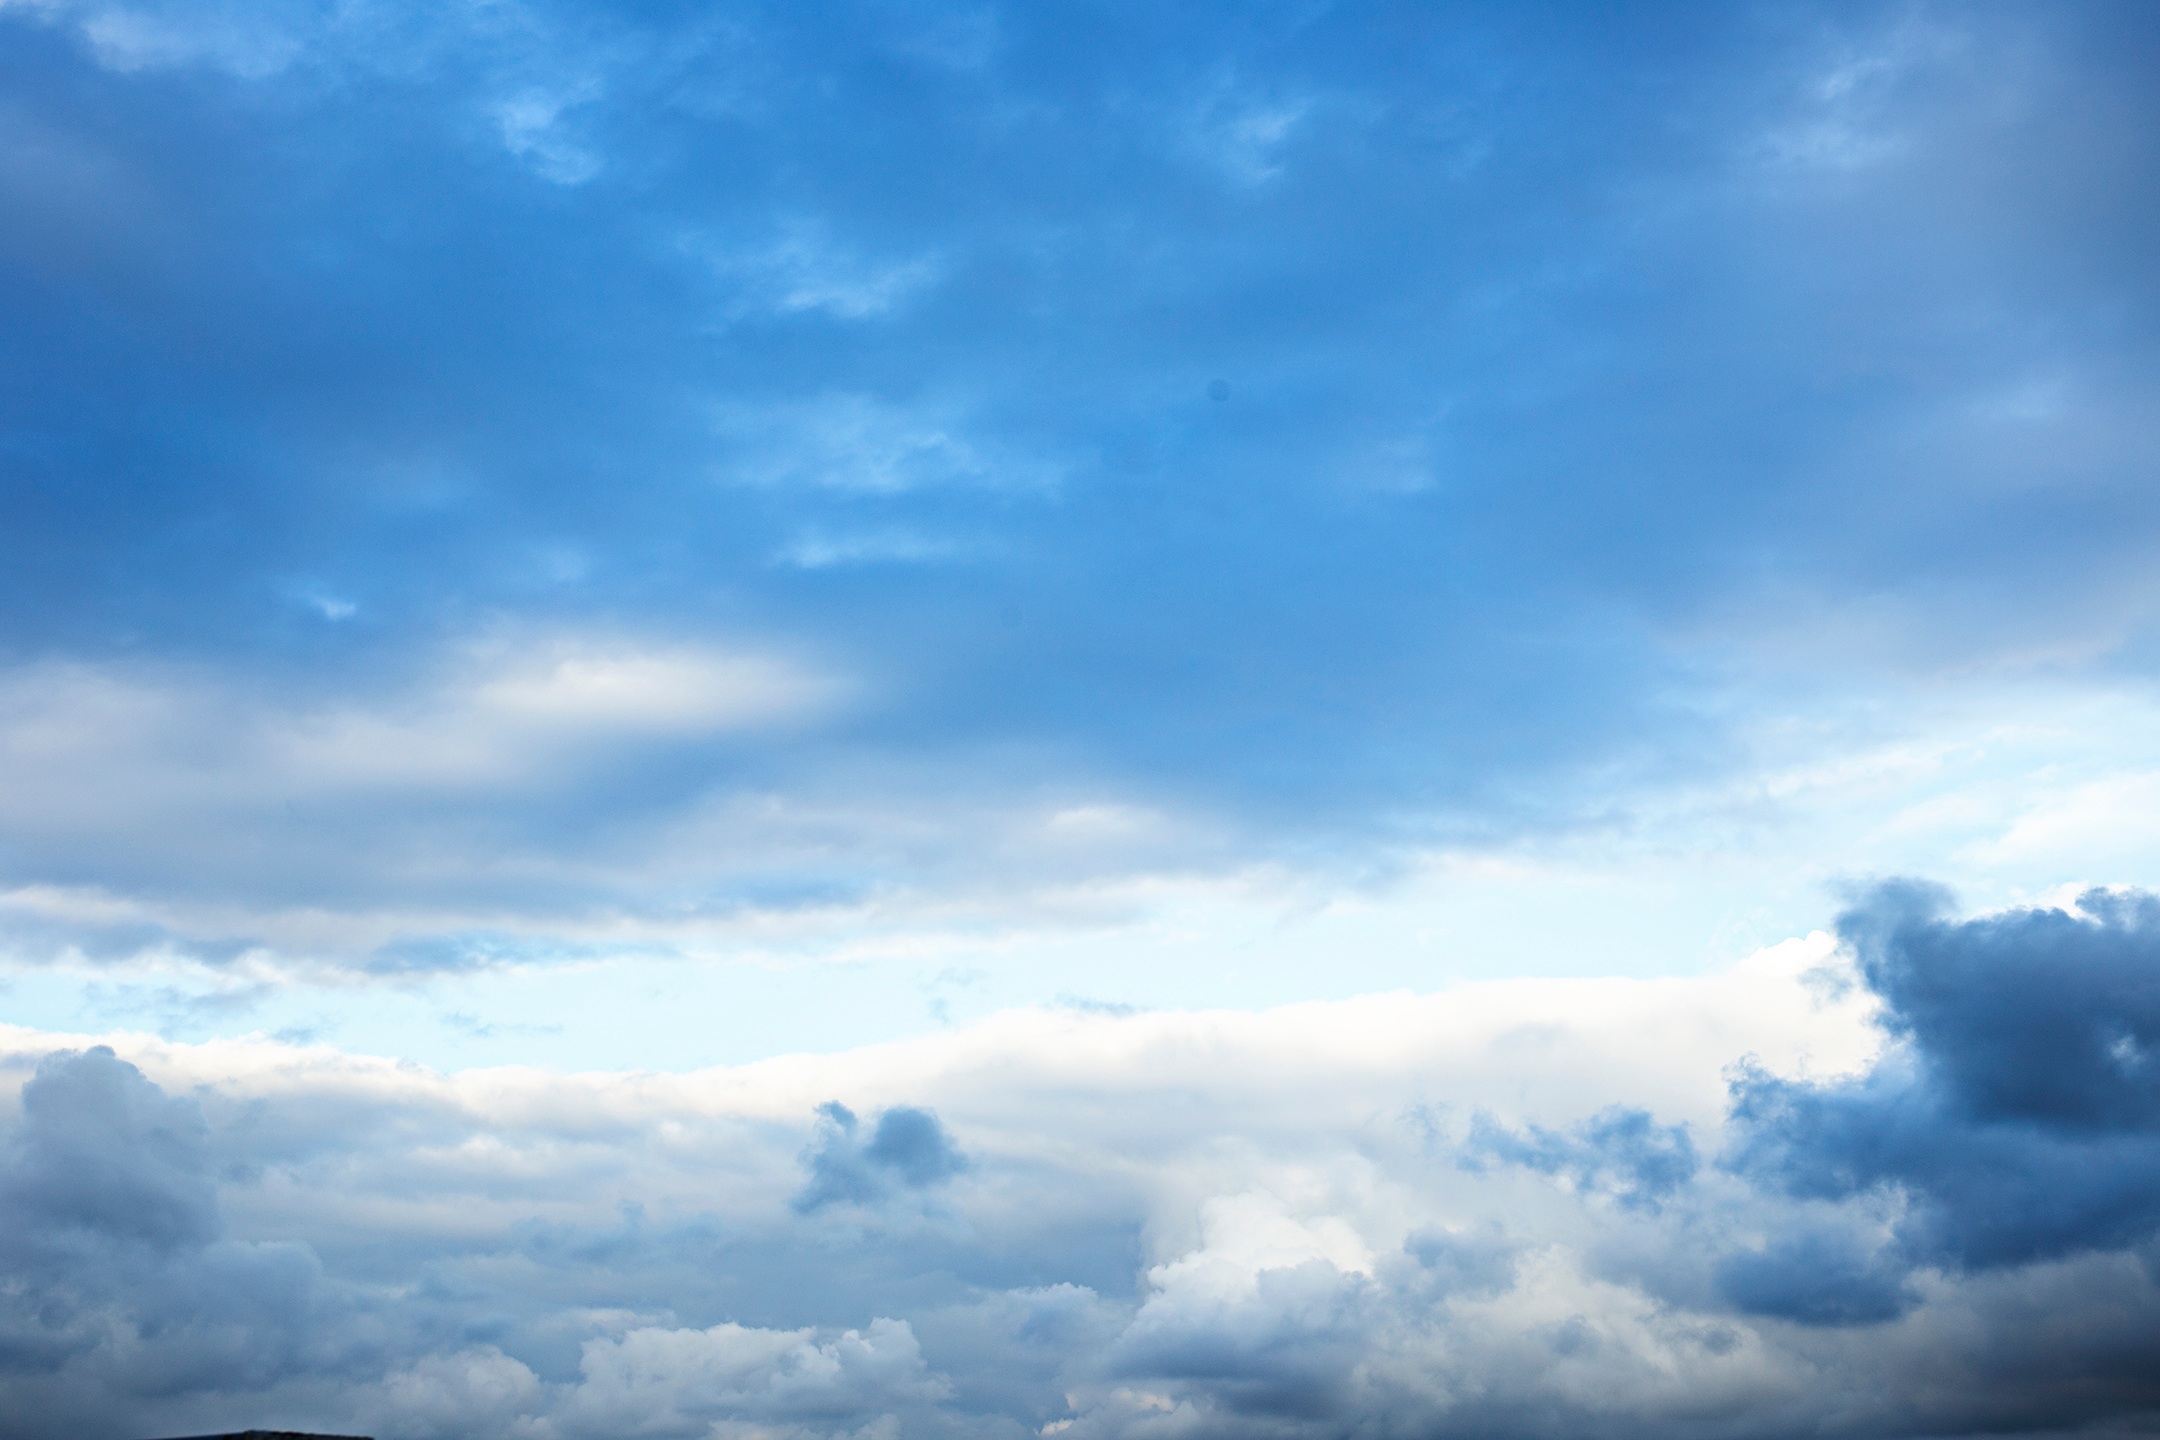
horizon, cloud, sky, sunlight, atmosphere, dusk, daytime, cumulus, blue, afterglow, meteorological phenomenon, atmosphere of earth